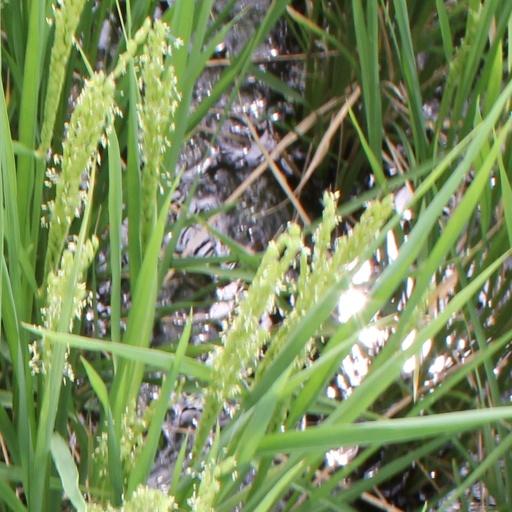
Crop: rice